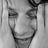
Emotion: sad